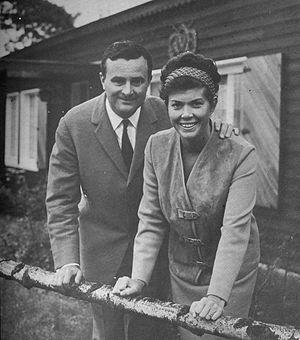
Bobbejaanland est un parc d'attractions familial situé à Lichtaart, en Belgique.